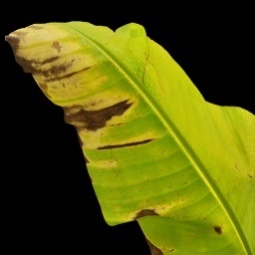
Label: Sulphur